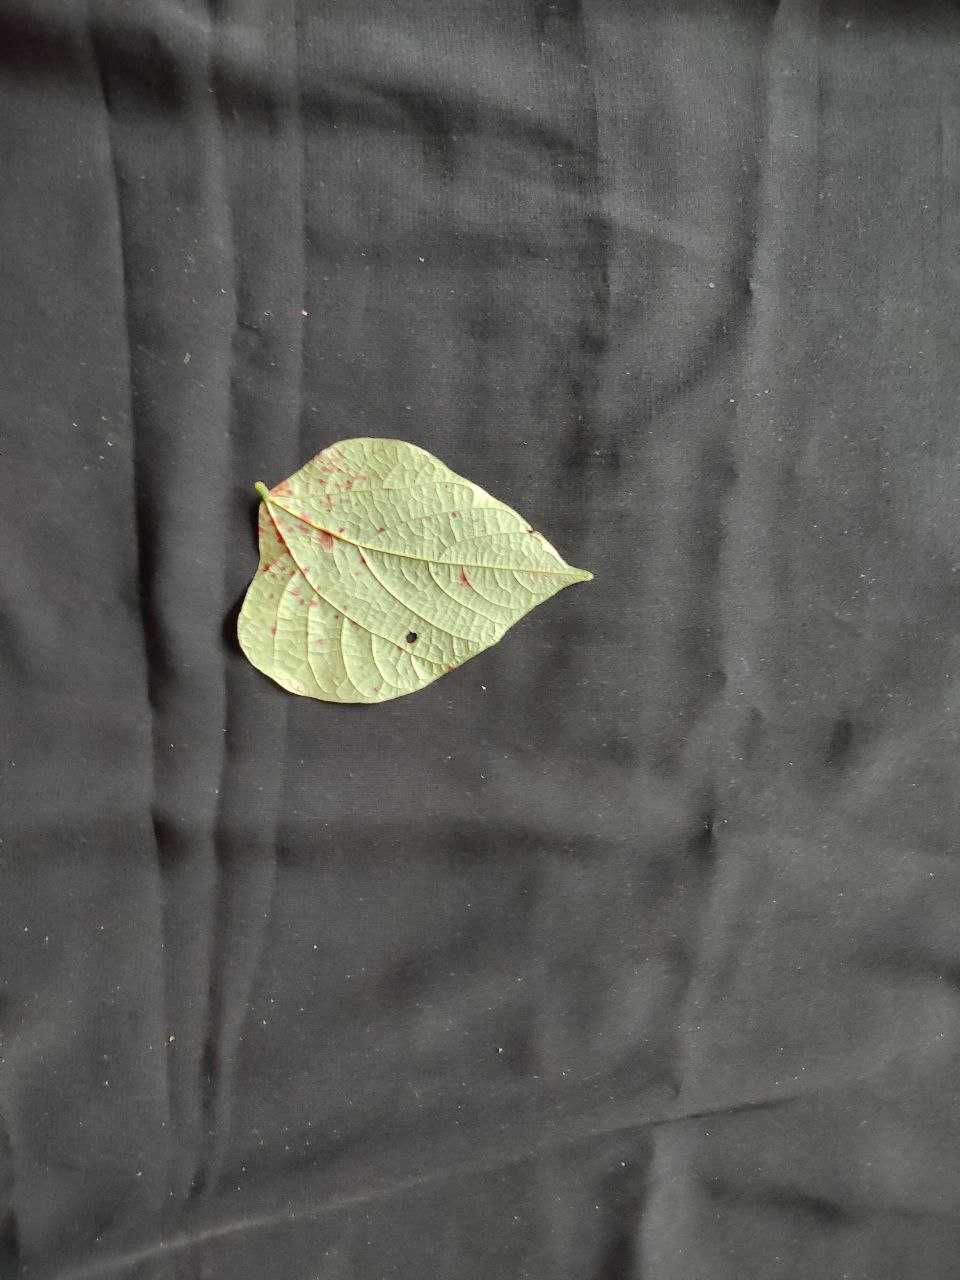
Crop: bean
Leaf condition: Rust